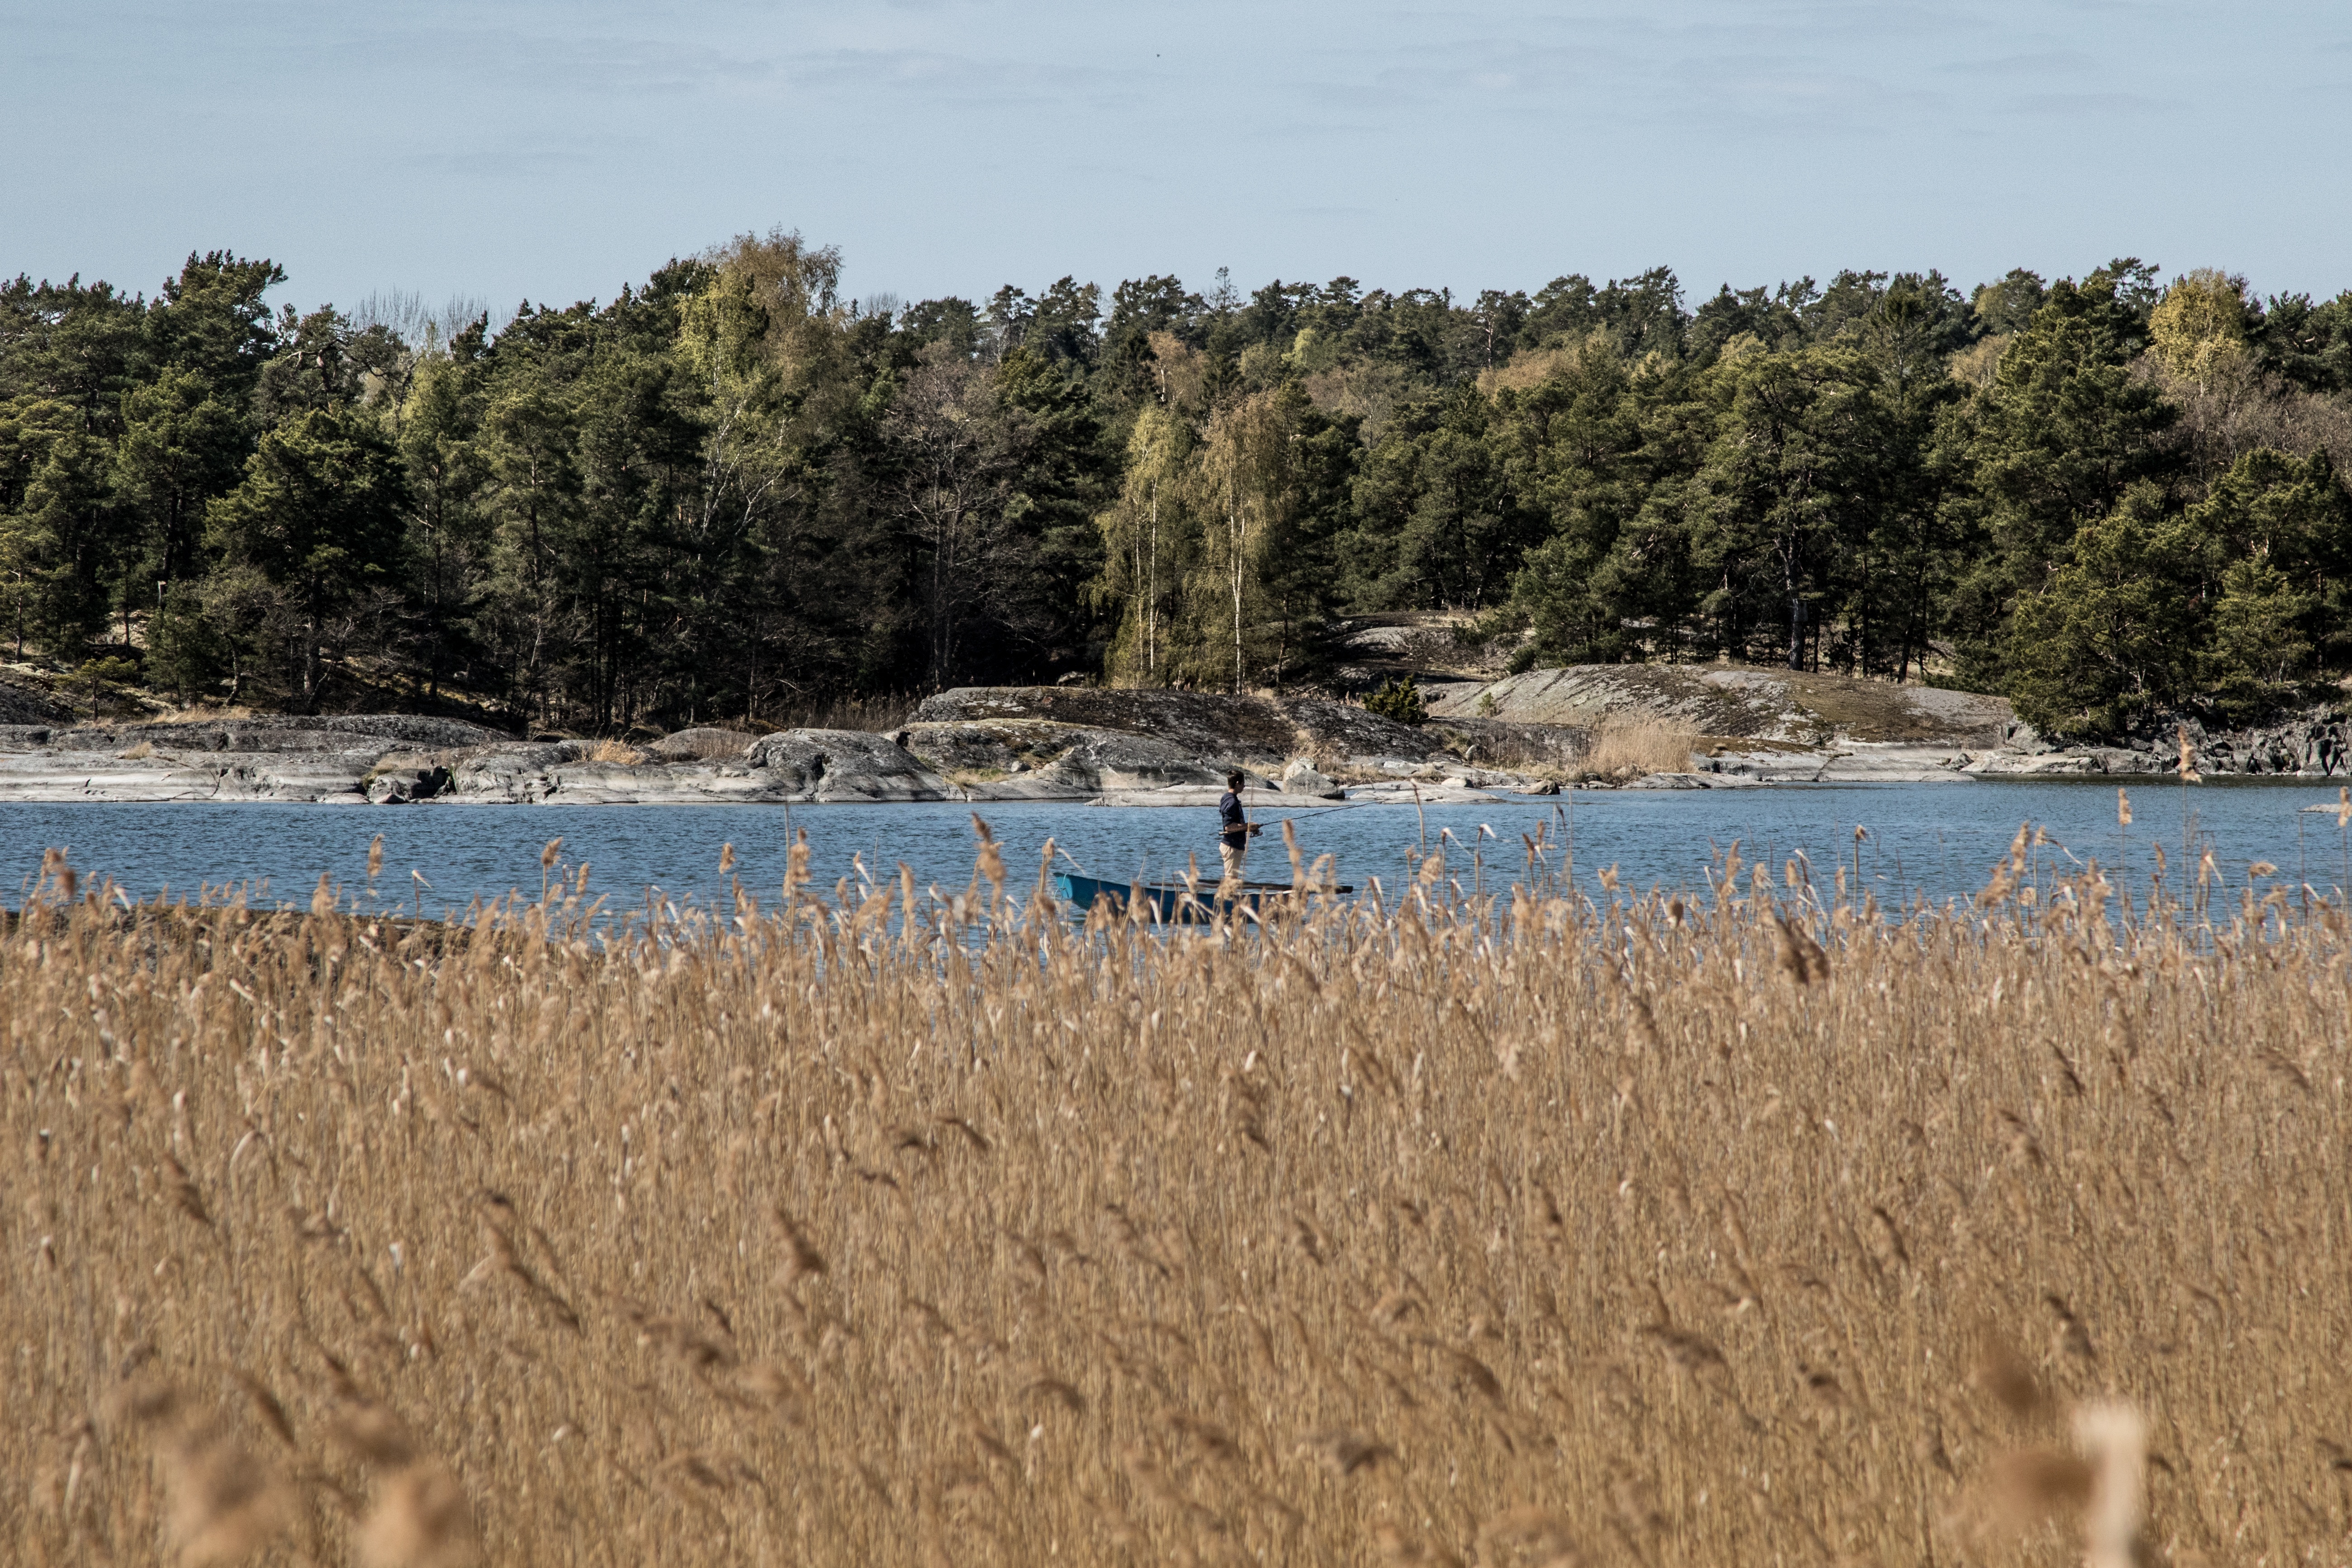
beach, sea, coast, water, sand, marsh, wilderness, shore, lake, reservoir, body of water, wetland, habitat, mudflat, natural environment